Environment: real
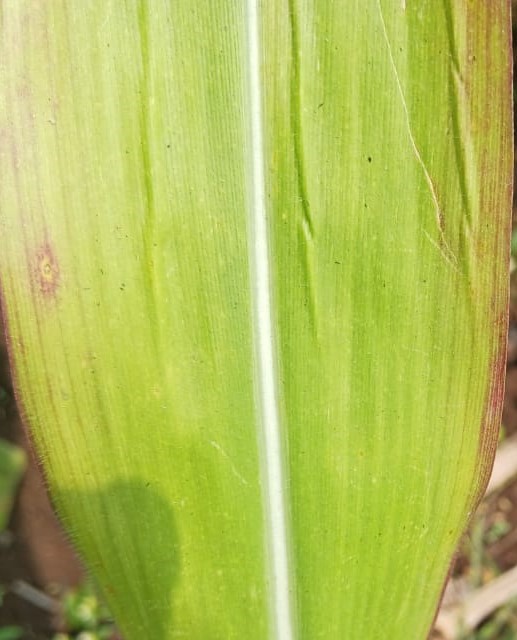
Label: phosphorus_deficiency